Namachūkei 68

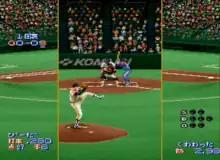
Gameplay screenshot

"Namachūkei 68" is a sports game. The players have the choice to compete in matches against computer-controlled opponents or other human players in either a single game or a full season. The players selects between 12 teams that come with the game, but can also create their own team and manage the statistics of each individual player. Multiple camera angles are incorporated during gameplay to present a pseudo-3D perspective, in a manner resembling a sports television broadcast.